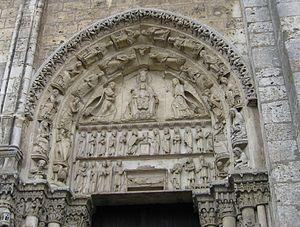
La cathédrale Notre-Dame de Chartres est une cathédrale catholique romaine située au coeur de la ville de Chartres dans le département français d'Eure-et-Loir, en région Centre-Val de Loire. Siège du diocèse de Chartres, elle est l'un des monuments emblématiques de l'architecture gothique.